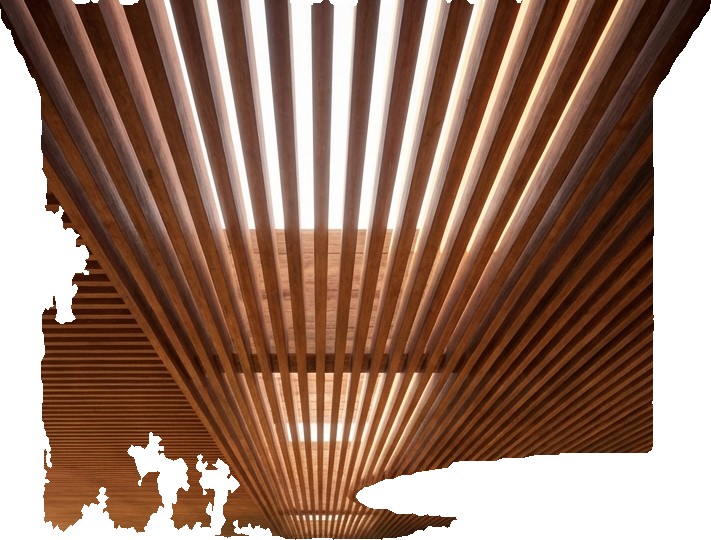
Surface category: ceiling